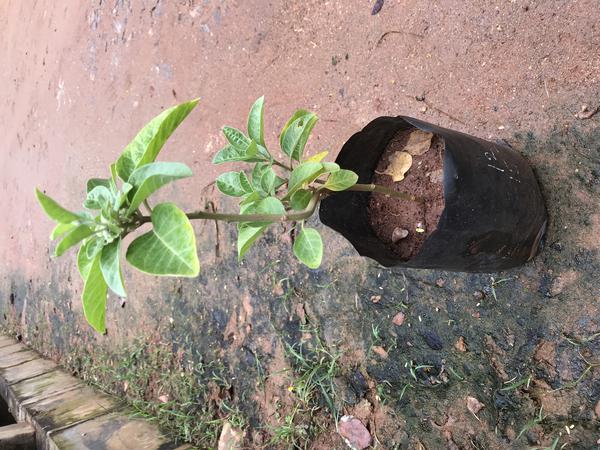
Plant: Ashwagandha